Tyrannosculda

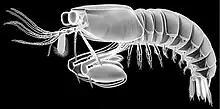
3D reconstruction of an adult

"Tyrannosculda" is a crustacean of moderate size, with a subcylindrical body (presumably) arranged into 20 segments (an ocular segment and 19 appendage-bearing segments). A pair of large compound eyes are attached to the ocular segment by short stalks. A pronounced shield, roughly trapezoidal when viewed from the side, is formed by the upper surface of the front of the body, though poor preservation makes it unclear which segments make up this shield. This shield extends backwards to envelop the entire height of the body up to the fifth thorax segment. Prominent grooves (most likely gastric grooves) running front to back are present at around two fifths the height of the shield. Unlike in "Sculda", the shield of "Tyrannosculda" has no anterior-posterior oriented ridges or cervical groove, and is more subcylindrical in shape.